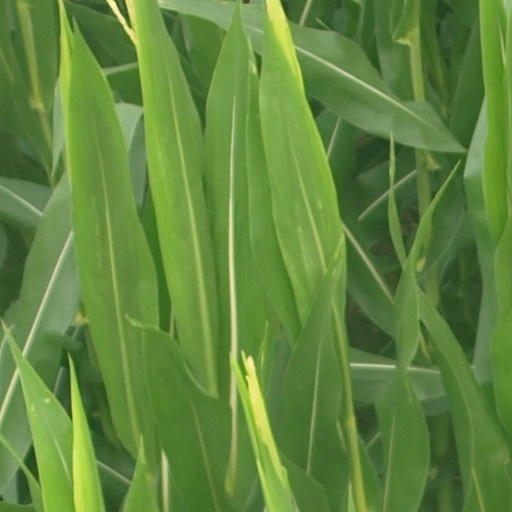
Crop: maize; corn